The Star (1888–1960)

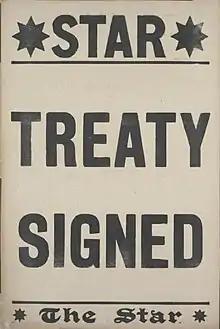
Placard for "The Star" announcing signing of the Treaty of Versailles, 28 June 1919

The Star was a London evening newspaper founded in 1888. It ceased publication in 1960 when it was merged with the "Evening News", as part of the same takeover that saw the "News Chronicle" absorbed into the "Daily Mail". For some years afterward, the merged paper was called "The Evening News and Star".